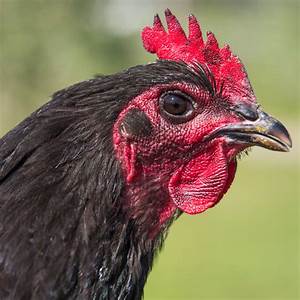
Label: chicken